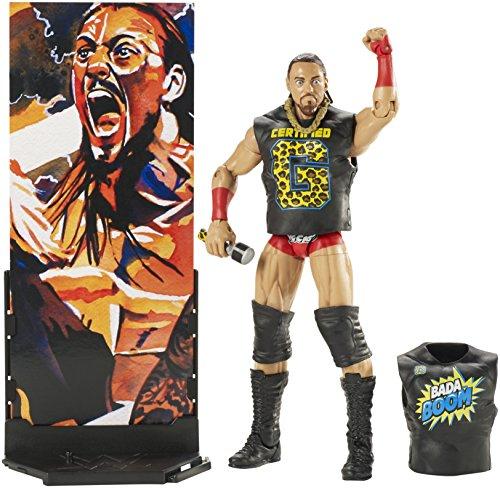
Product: WWE Big Cass Elite Collection Action Figure
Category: Toys & Games | Toy Figures & Playsets | Action Figures
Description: Featuring one of the WWE's biggest personalities and champions, this bold and colorful Elite Collection figure comes ready to wreak havoc right out of the box.
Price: $17.23
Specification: ProductDimensions:2.5x7x10.5inches|ItemWeight:8ounces|ShippingWeight:9.1ounces(Viewshippingratesandpolicies)|DomesticShipping:ItemcanbeshippedwithinU.S.|InternationalShipping:ThisitemcanbeshippedtoselectcountriesoutsideoftheU.S.LearnMore|ASIN:B0777HCMVP|Itemmodelnumber:FMG34|Manufacturerrecommendedage:8-12years